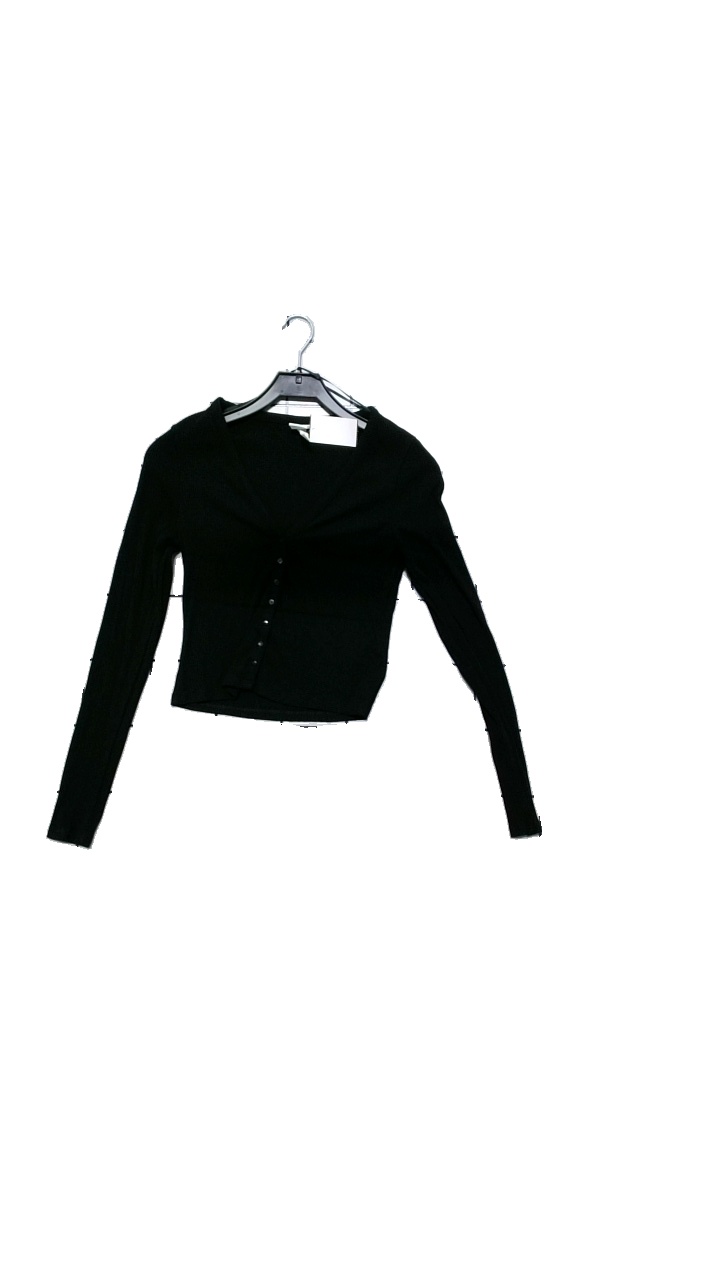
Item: Top (Ladies)
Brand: H&m
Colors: Black
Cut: Regular, Tight, V-collar
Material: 86% viscose, 14% elastane
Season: All
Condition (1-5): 5
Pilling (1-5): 4
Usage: Reuse
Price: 50-100